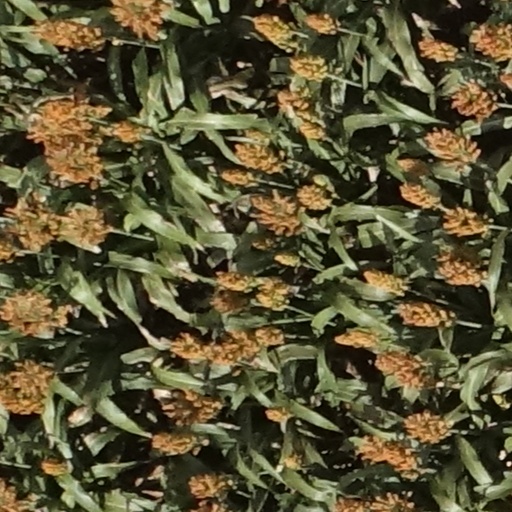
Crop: sorghum